Partnership for Central America

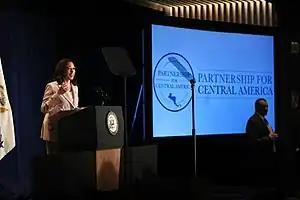
Vice President Kamala Harris launching PCA's in Her Hands initiative at the Summit of the Americas

The Partnership's stated mission is to reduce the root causes of poverty in Northern Central America to stem migration from El Salvador, Honduras, and Guatemala. To achieve this, the organization is mobilizing foreign direct investment and social investments to create one million new jobs and facilitate an enabling environment for investment through seven areas, including digital access, financial inclusion, job skilling, and women's empowerment. According to the website, their objectives include: